Dethklok

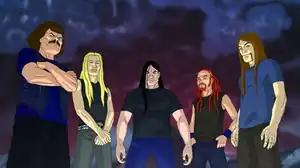
The members of Dethklok. From left to right: William Murderface, Skwisgaar Skwigelf, Nathan Explosion, Pickles, and Toki Wartooth.

Dethklok is a fictional melodic death metal band featured in the Adult Swim animated television series "Metalocalypse", known for its satirical or parodic lyrical themes.